Aberdeen Roughnecks

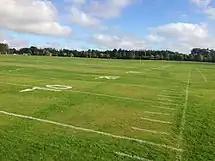
The Rig, Hazlehead Park

The Roughnecks home field is situated in Hazlehead Park, beside the Joe Paterson Sports Pavilion and its assorted football pitches. Training is also held here every non-playing Sunday from 1pm until 4pm.